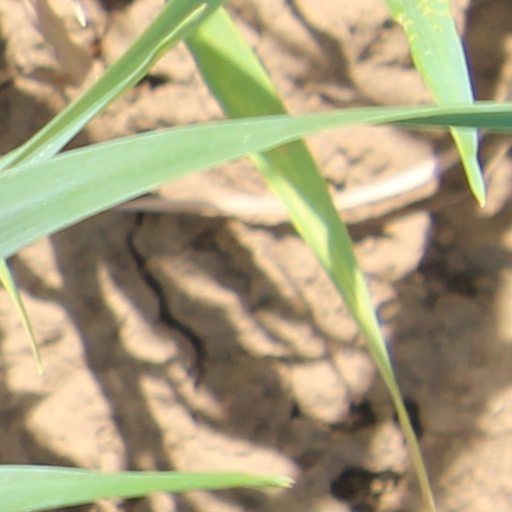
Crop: wheat